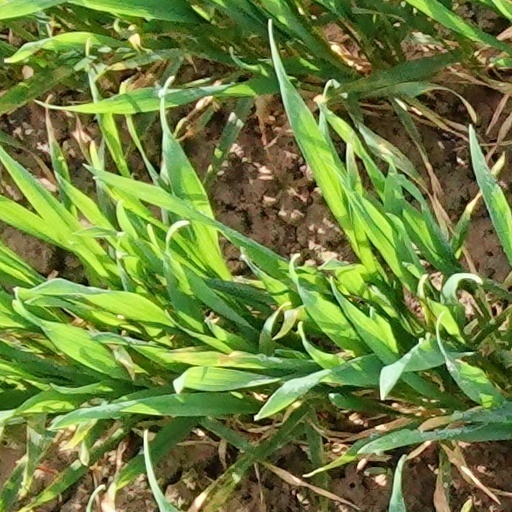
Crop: wheat